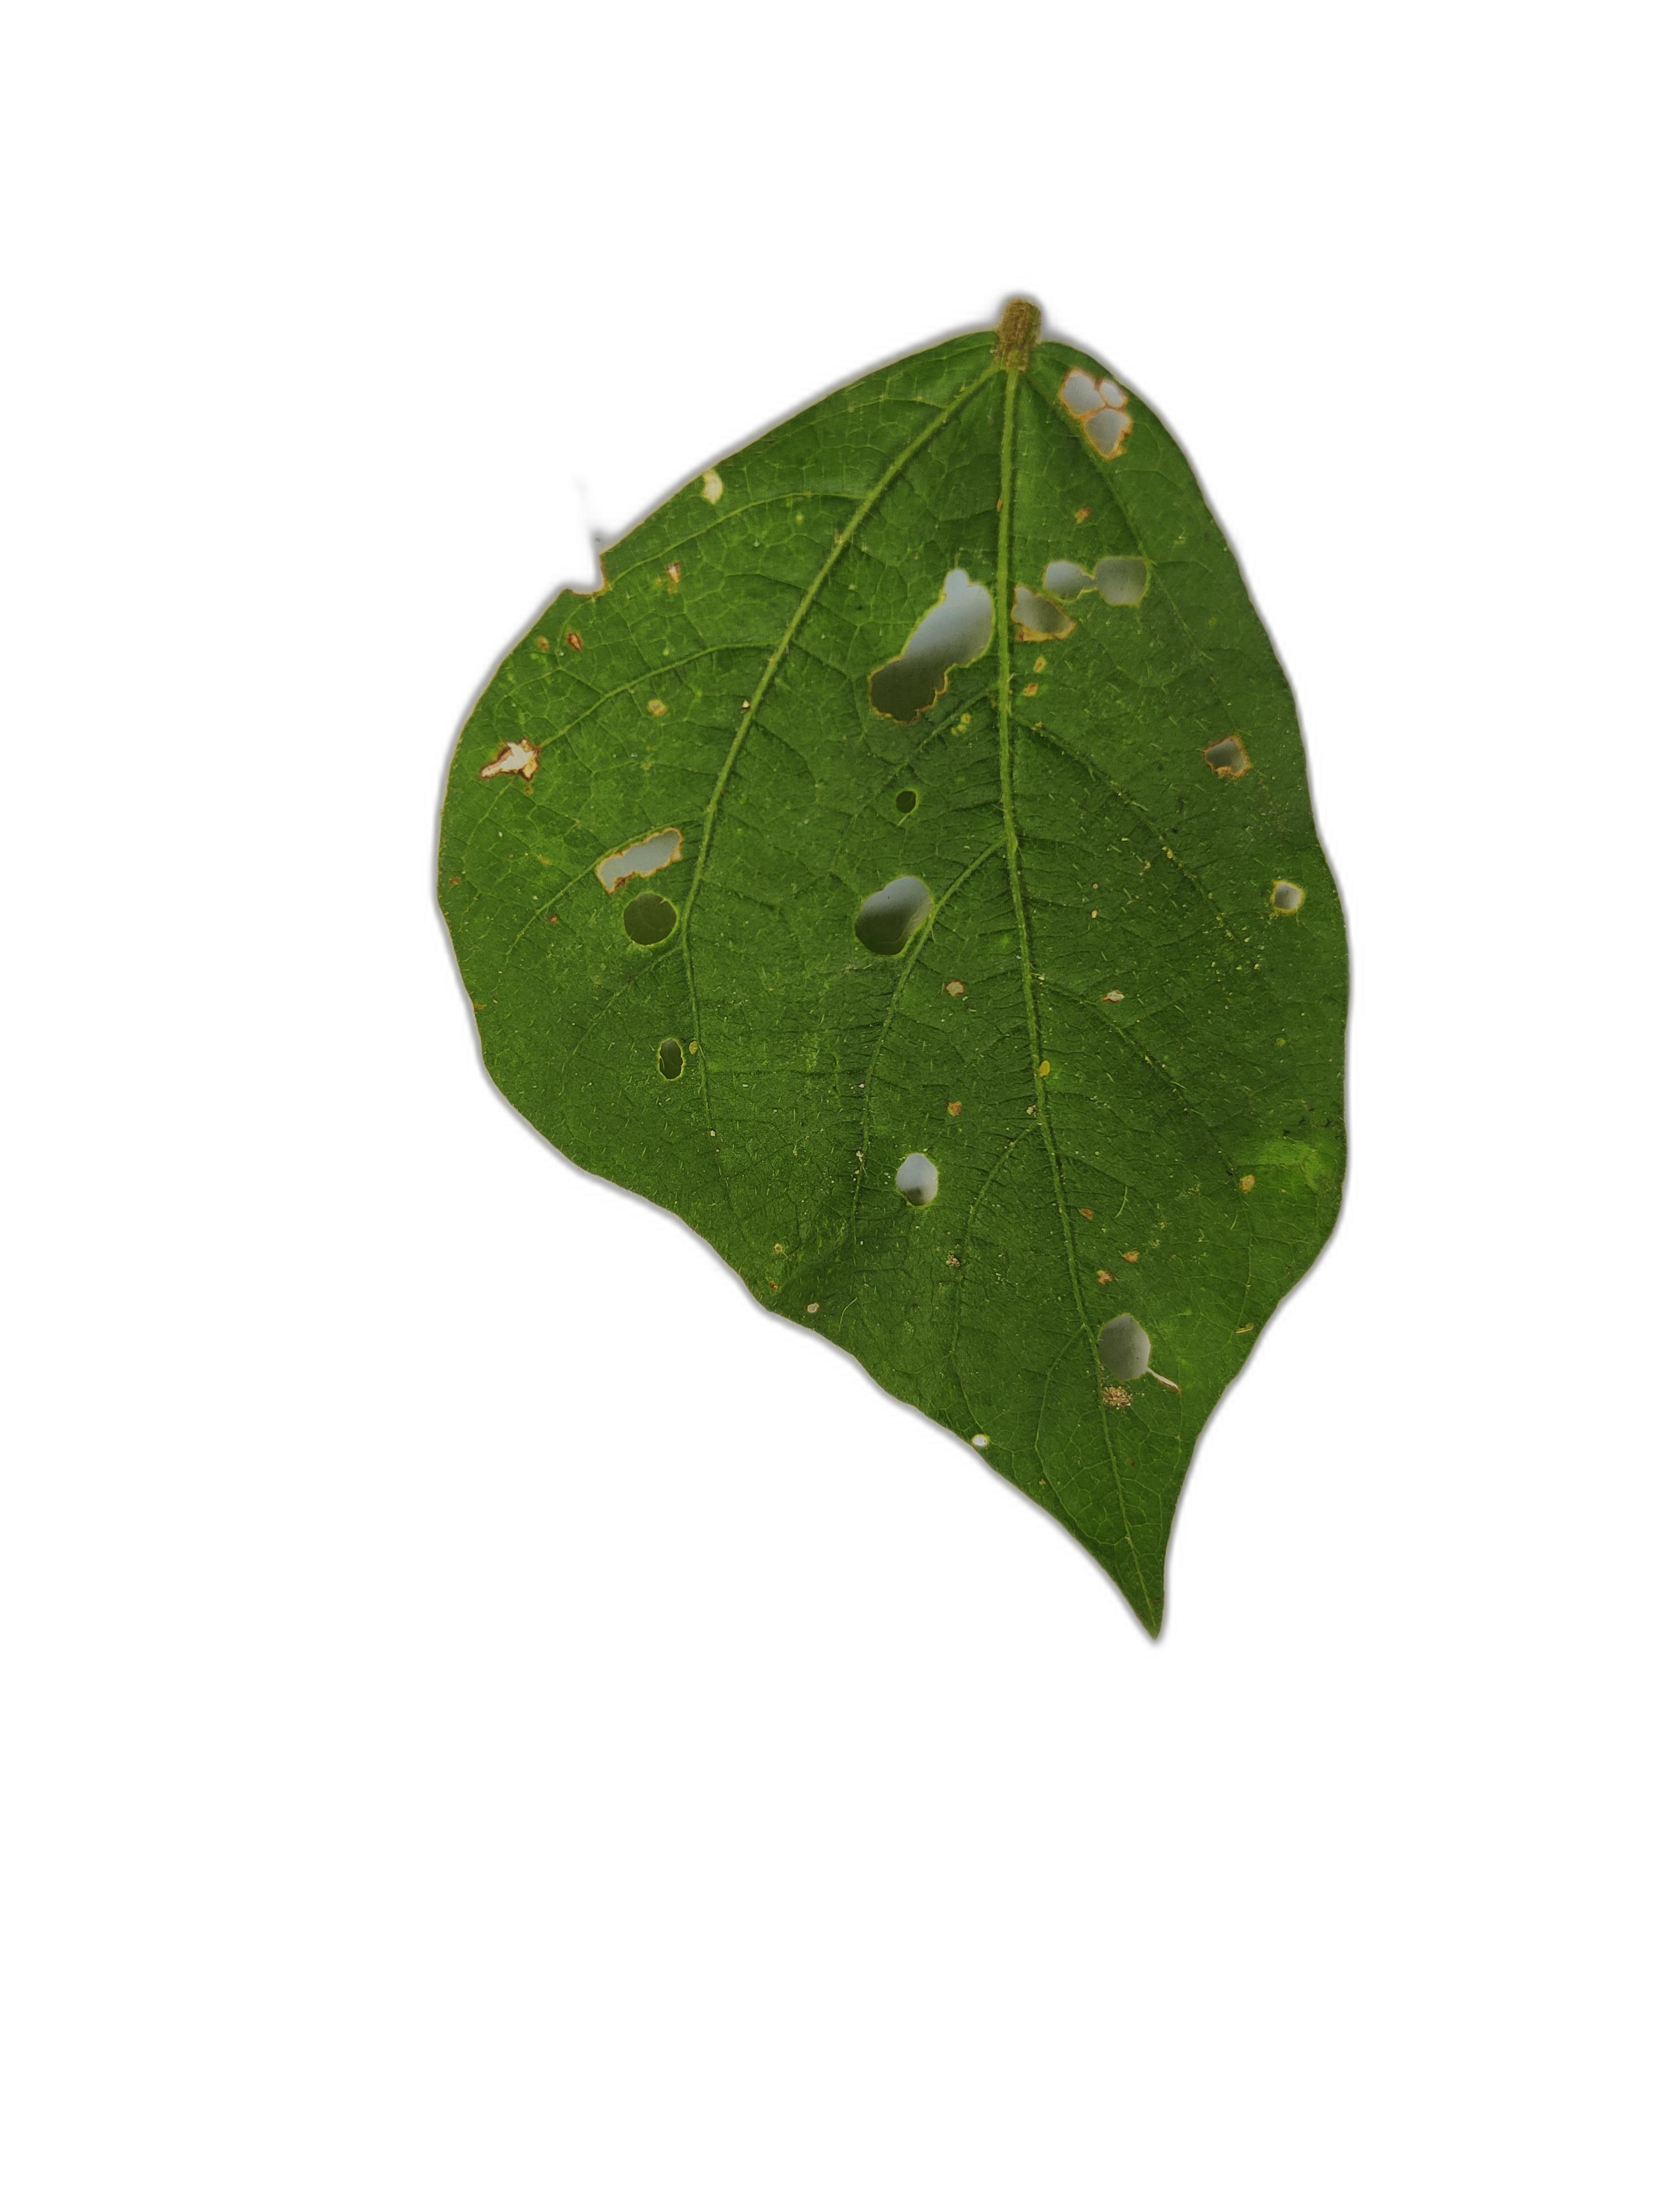
Label: Cercospora leaf spot